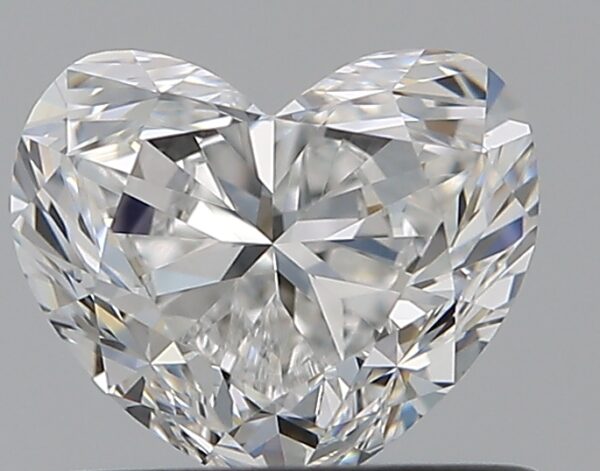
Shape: heart
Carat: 0.7
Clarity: IF
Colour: F
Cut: EX
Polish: EX
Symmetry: VG
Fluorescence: N
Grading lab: GIA
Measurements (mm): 4.99 x 5.93 x 3.53